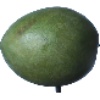
Label: Mango 1